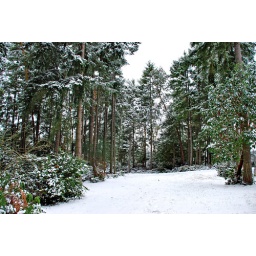
in between my house and a water tower